Answer in natural language. How many DiningTables are visible in the scene? Choose between the following options: 3, 5, 1, 4 or 0
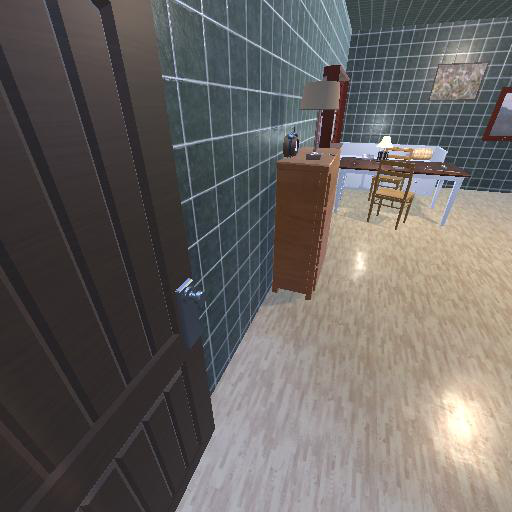
<answer>1</answer>